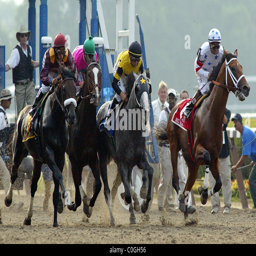
pedigreed animal with jockey as he leaves the starting gate during the 140th running